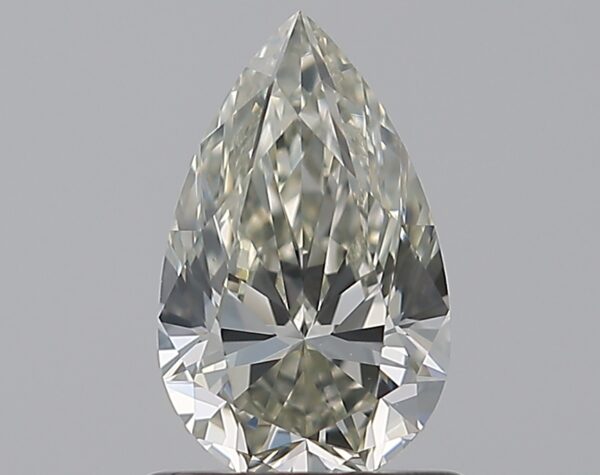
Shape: pear
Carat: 0.8
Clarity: VVS2
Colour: K
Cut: EX
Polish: EX
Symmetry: VG
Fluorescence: N
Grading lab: GIA
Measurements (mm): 8.21 x 5.03 x 3.15